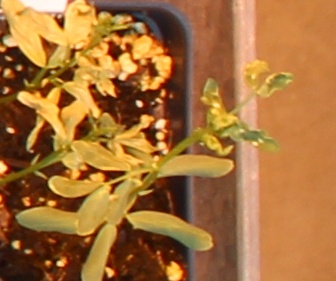
Label: Lentil